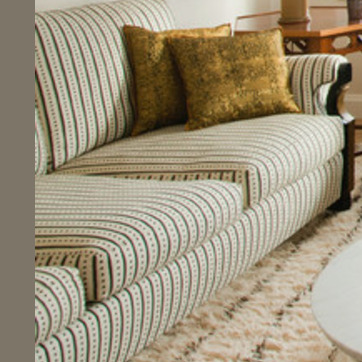
Material: fabric